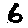
Label: 6